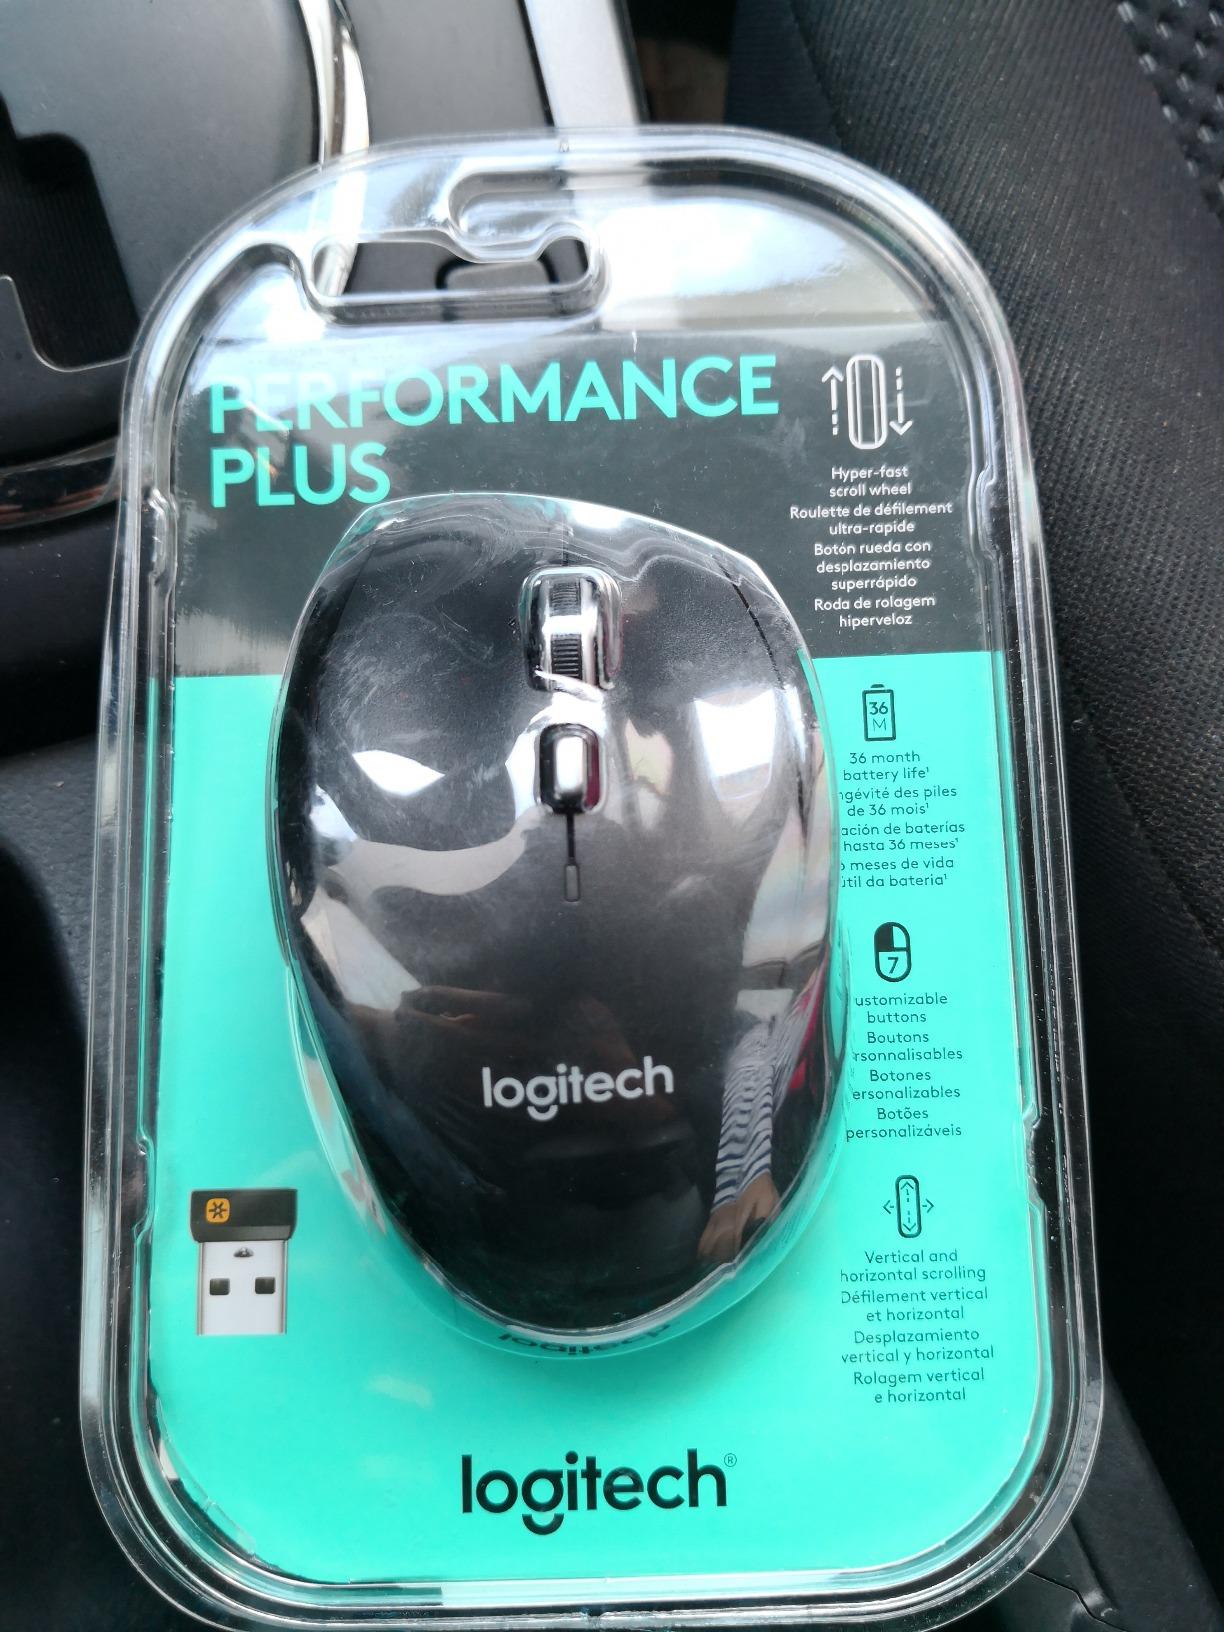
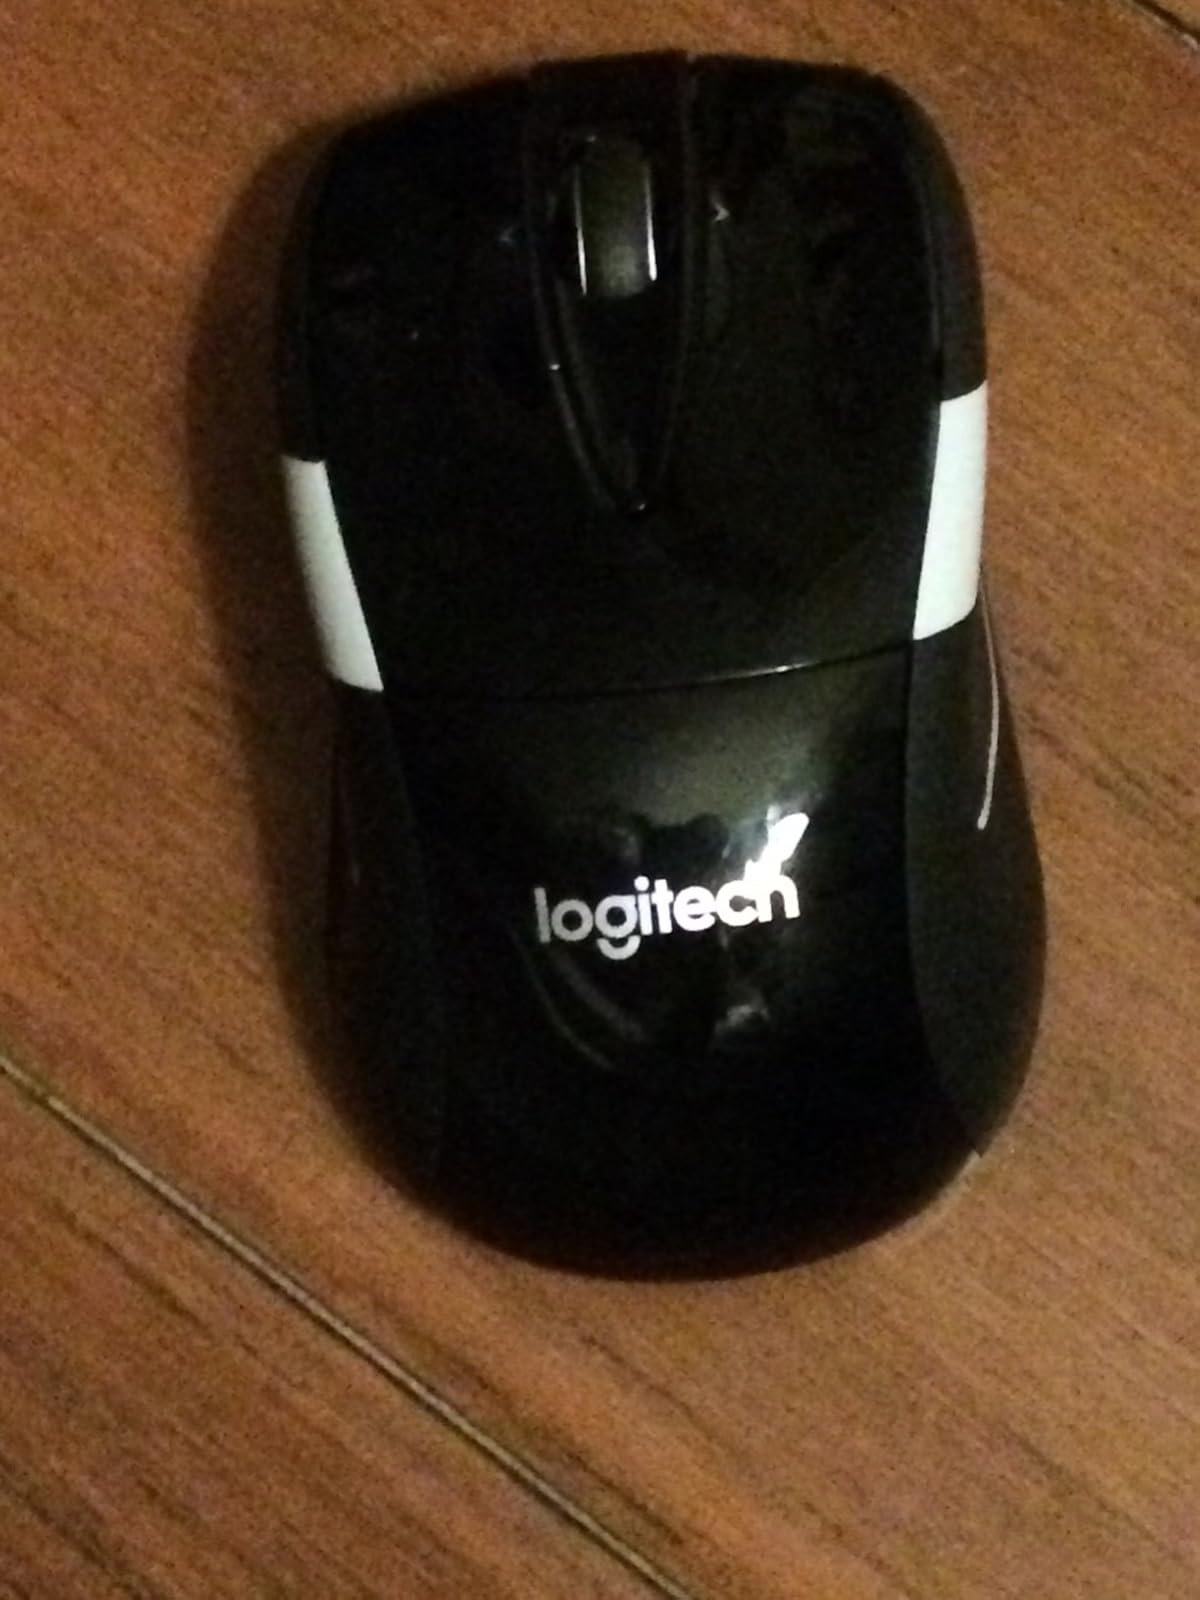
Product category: mouse
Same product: no